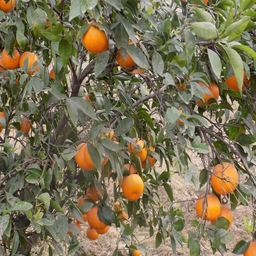
Plant part: fruit
Disease: healthy